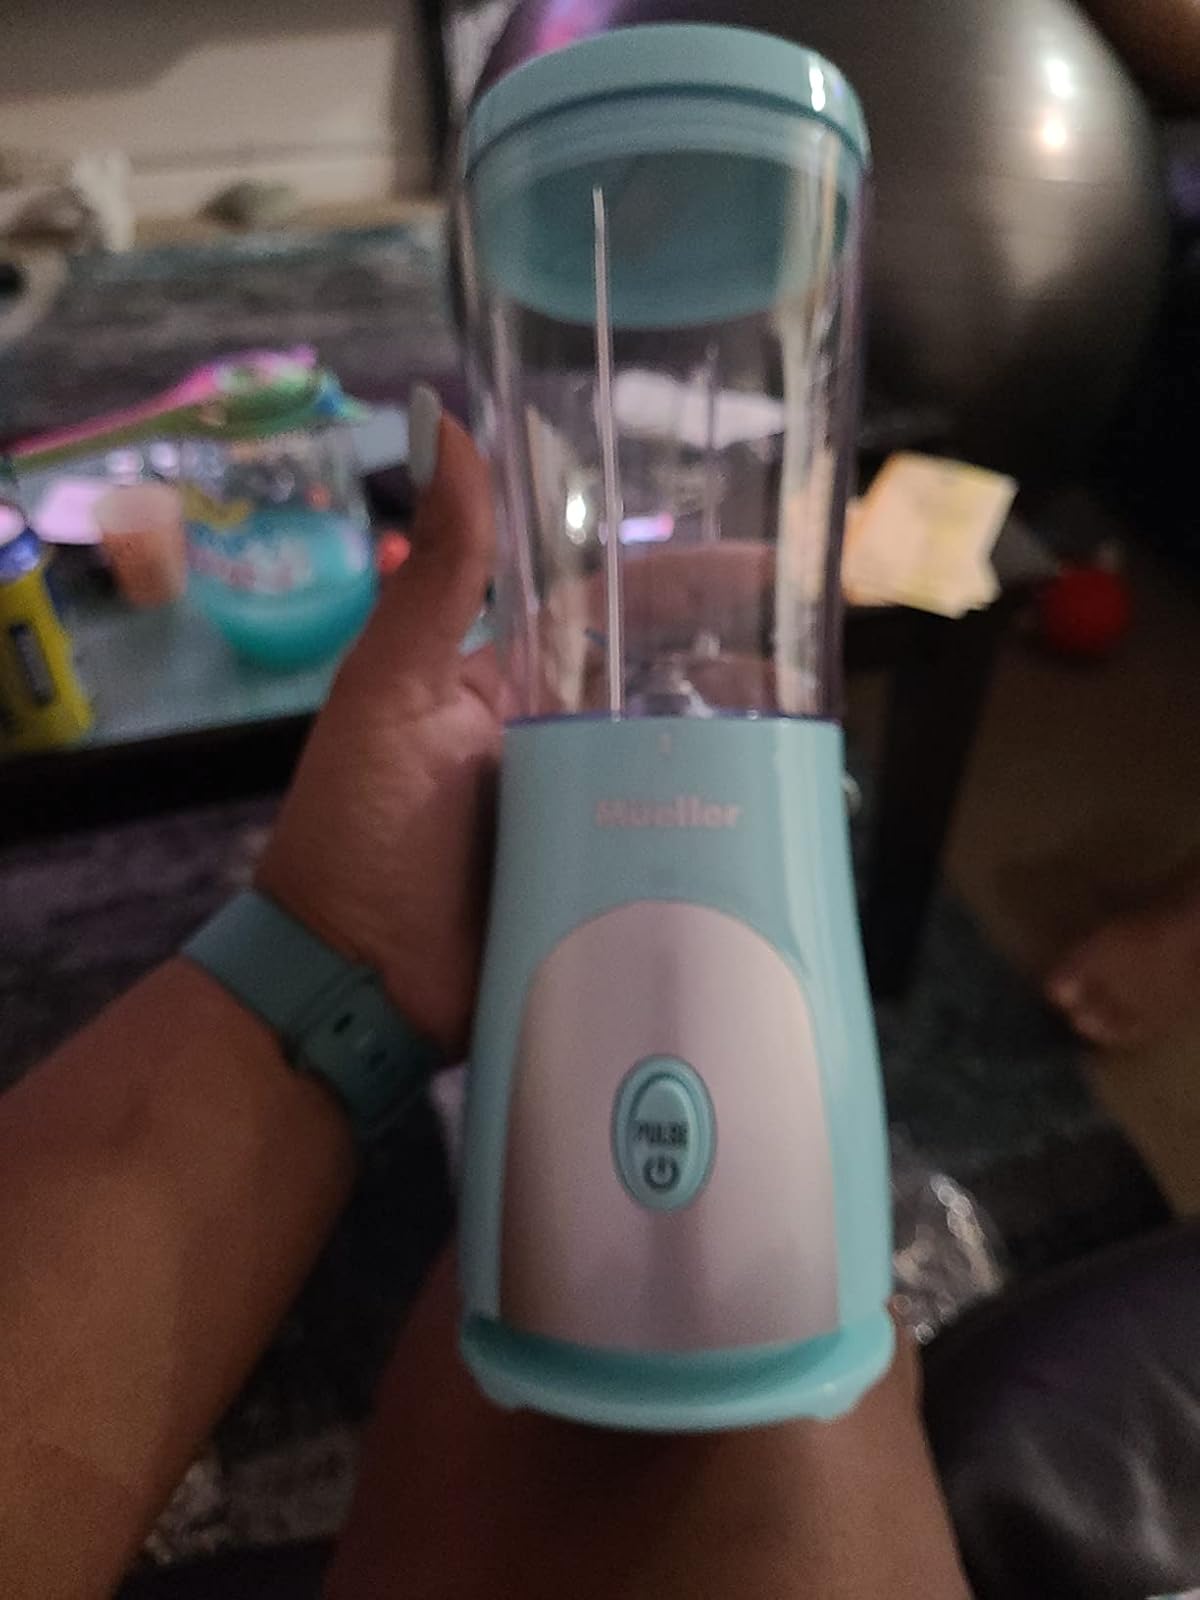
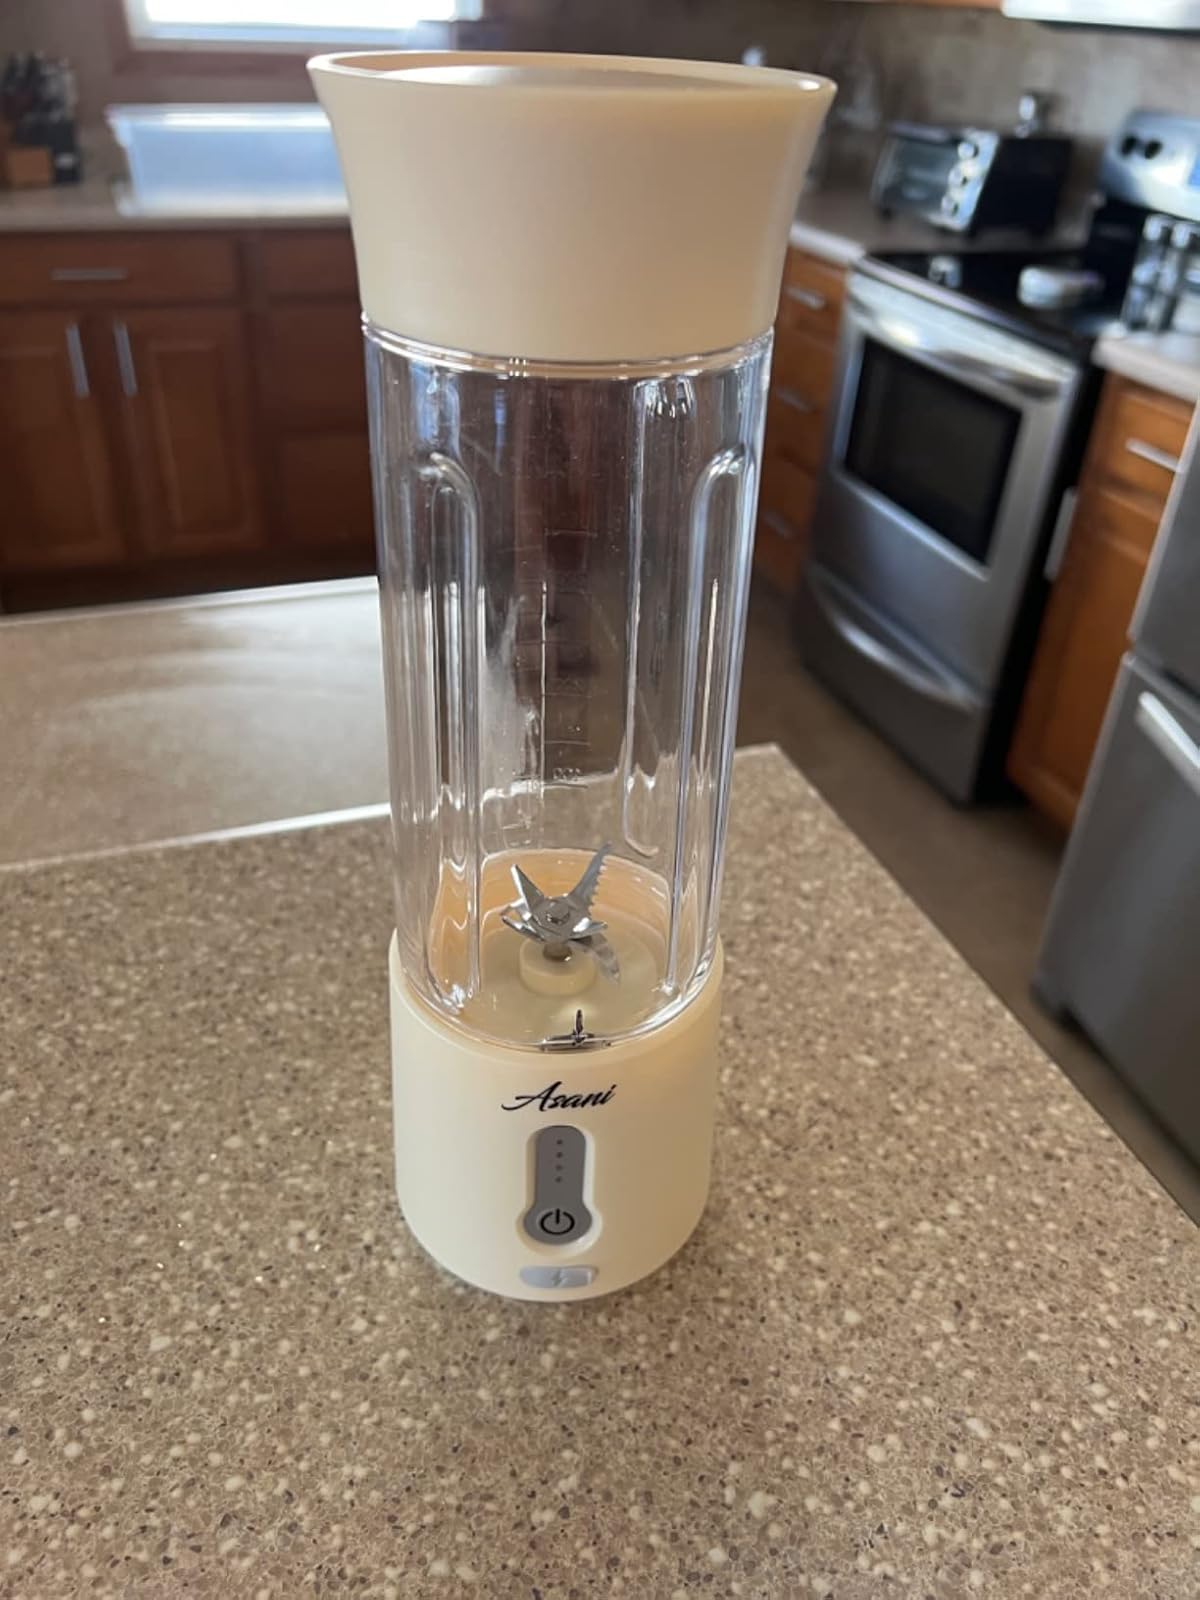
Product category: items_blender
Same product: no